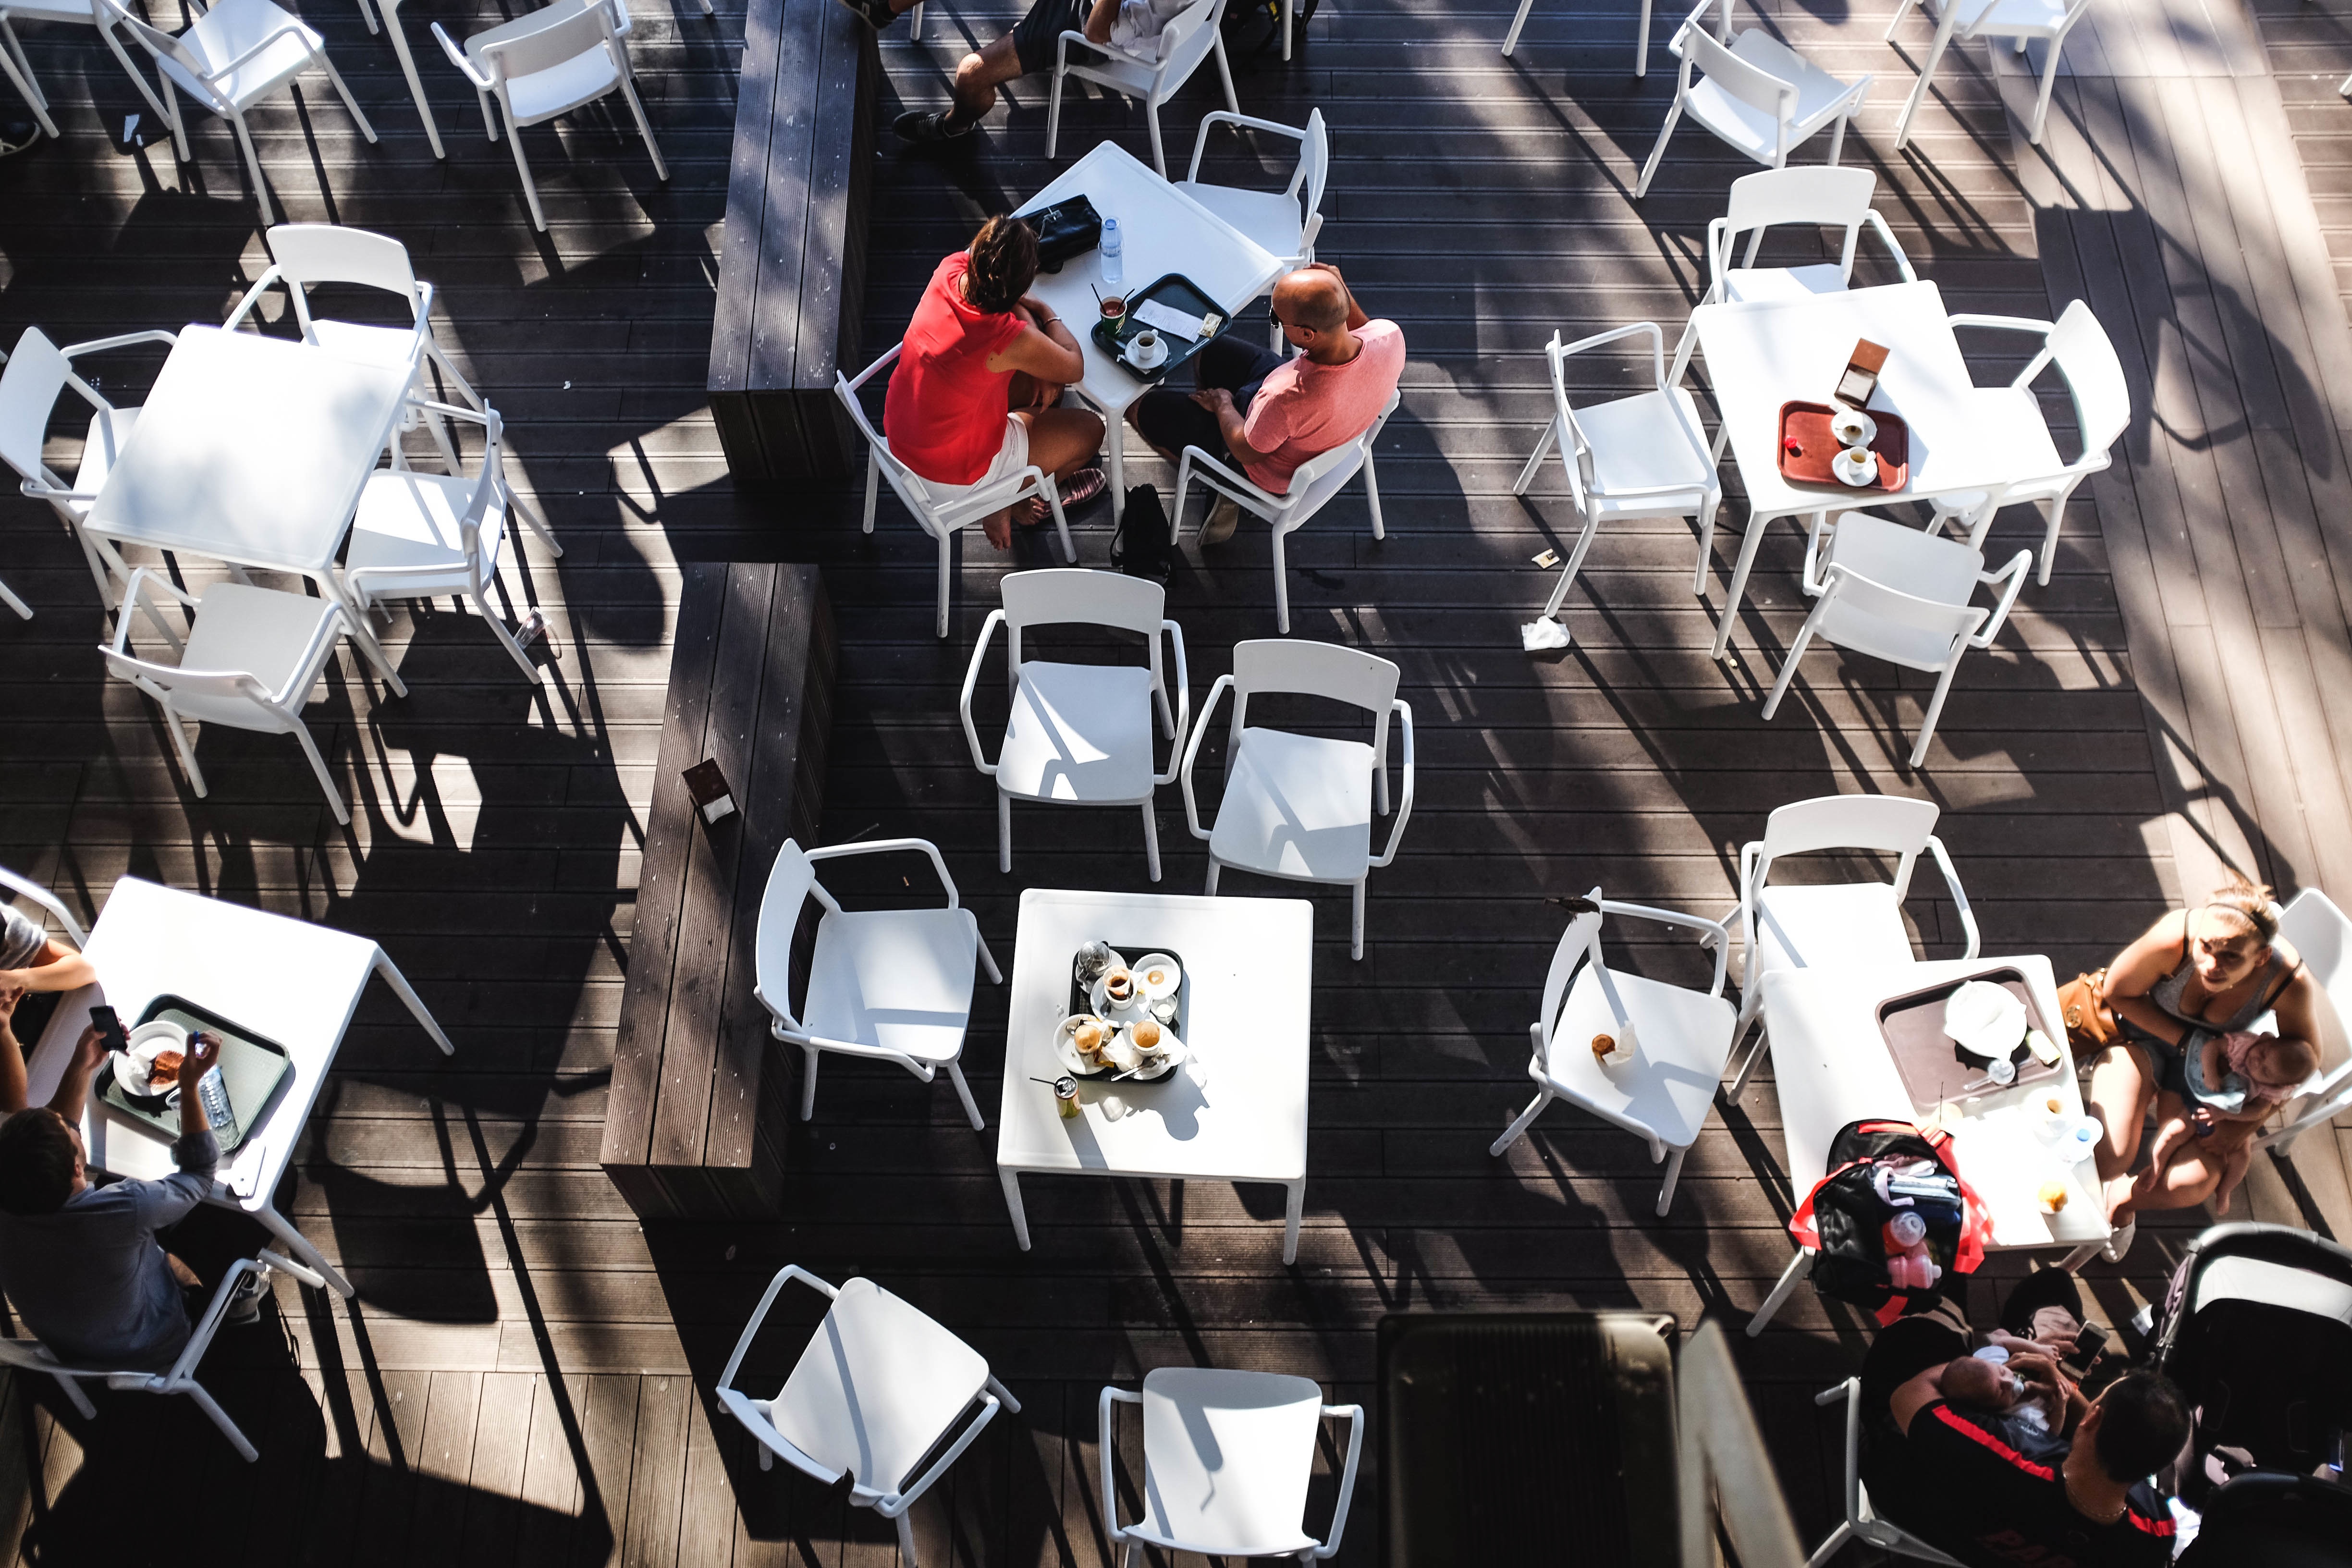
crowd, machine, fashion, orchestra, anime, comics